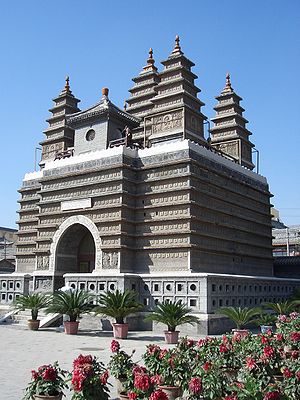
Hohhot
Fem-pagodetemplet i Hohhot
Hohhot, er en kinesisk storby, som er hovedby i den autonome region Indre Mongoliet i det nordlige Kina. Befolkningstallet inden for bygrænsen anslås til 763.000, men hele storbyområdet har ca. 2 mio. indbyggere.